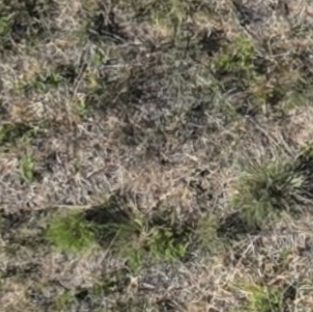
Month: july